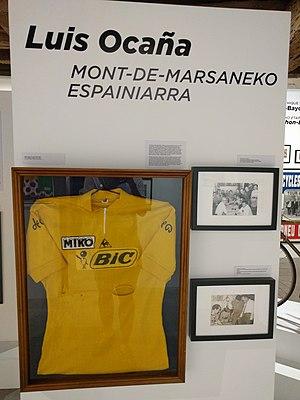
Jesús Luis Ocaña Pernía, né le 9 juin 1945 à Priego et mort le 19 mai 1994 à Mont-de-Marsan, est un coureur cycliste espagnol. Professionnel de 1968 à 1977, il remporte 110 victoires, souvent dans des courses à étapes. Il remporte notamment le Tour de France 1973 et le Tour d'Espagne 1970 et est sacré à deux reprises champion d'Espagne sur route.